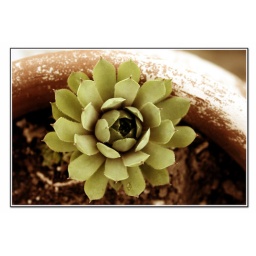
Hen &amp;amp; Chick plant, worked on following the tutorial of the pink rose in Week one.